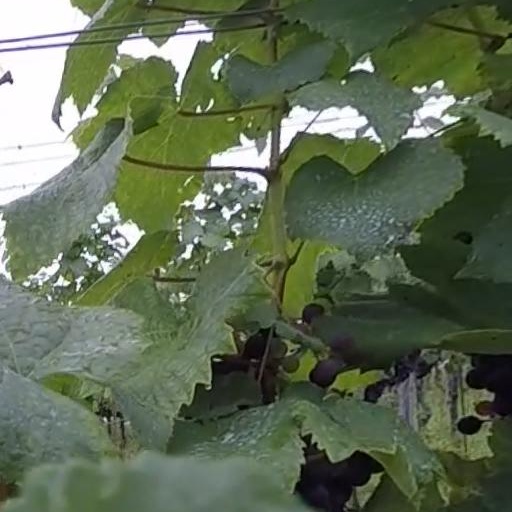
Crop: grape